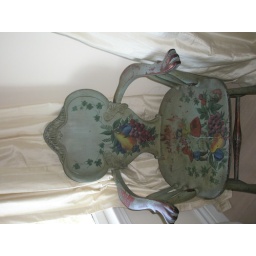
antique chair in 2nd bedroom - Parisian Suite